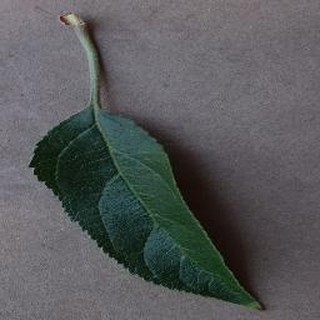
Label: healthy_apple